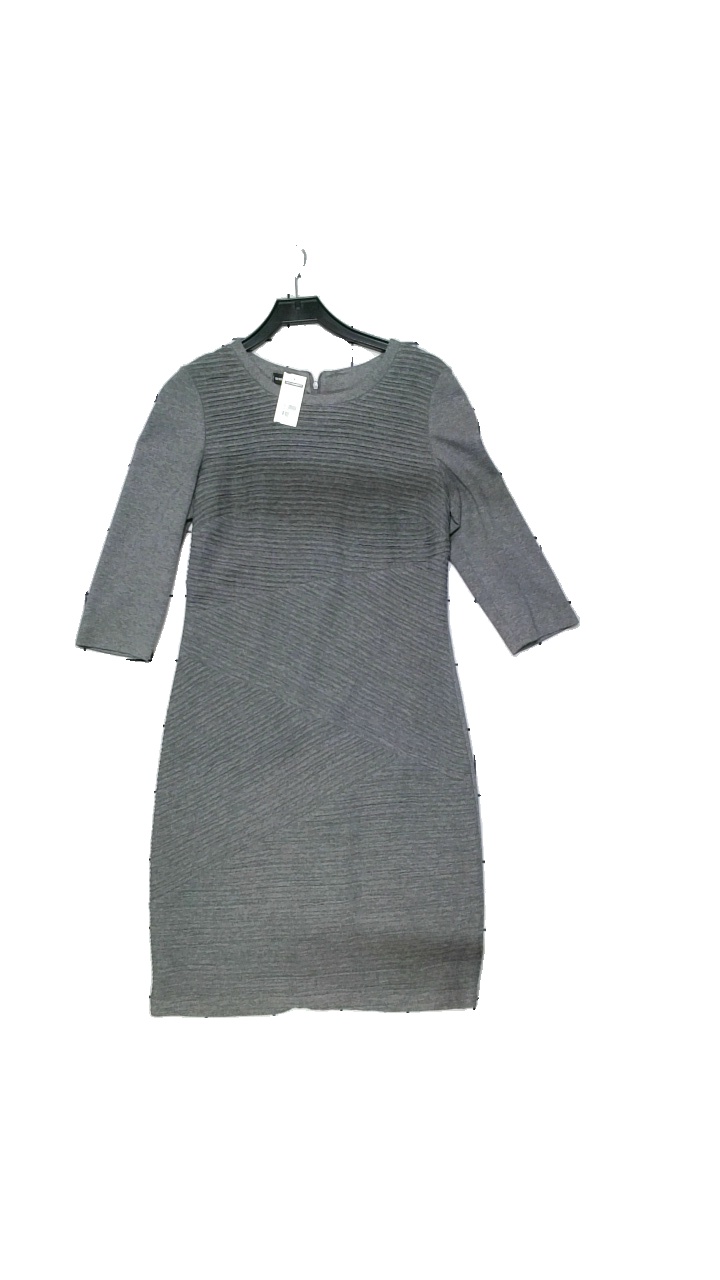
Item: Dress (Ladies)
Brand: Gerry Weber
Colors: Grey
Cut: Regular
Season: Autumn
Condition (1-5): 4
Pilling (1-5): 4
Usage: Reuse
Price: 250-400